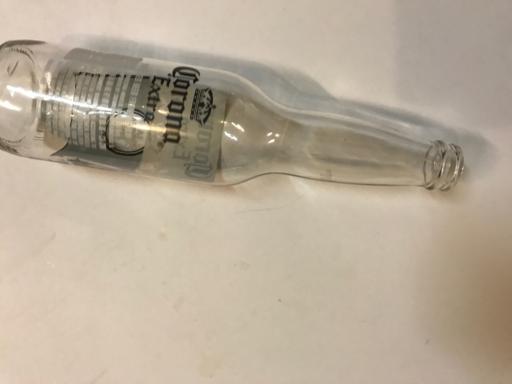
Label: glass